John Vaux

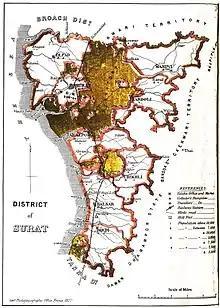
Vaux's Tomb is marked at the mouth of the River Tapi.

Constructed at the mouth of the river, with a dome 30 feet high, the Tomb served as a landmark for sailors and traders, signifying that they had reached the city of Surat, since the city used to be the emporium of India, a great port city and trading centre.